James Fintan Lalor

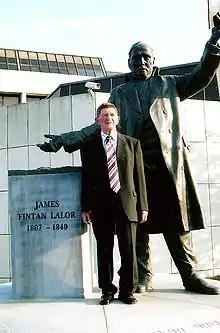
David Lawlor with bronze statue of James Fintan Lalor

Six days later Lalor was arrested under the suspension of the Habeas Corpus Act, and kept in prison for some months, after which he was released owing to the bad health which had been affected by his imprisonment.